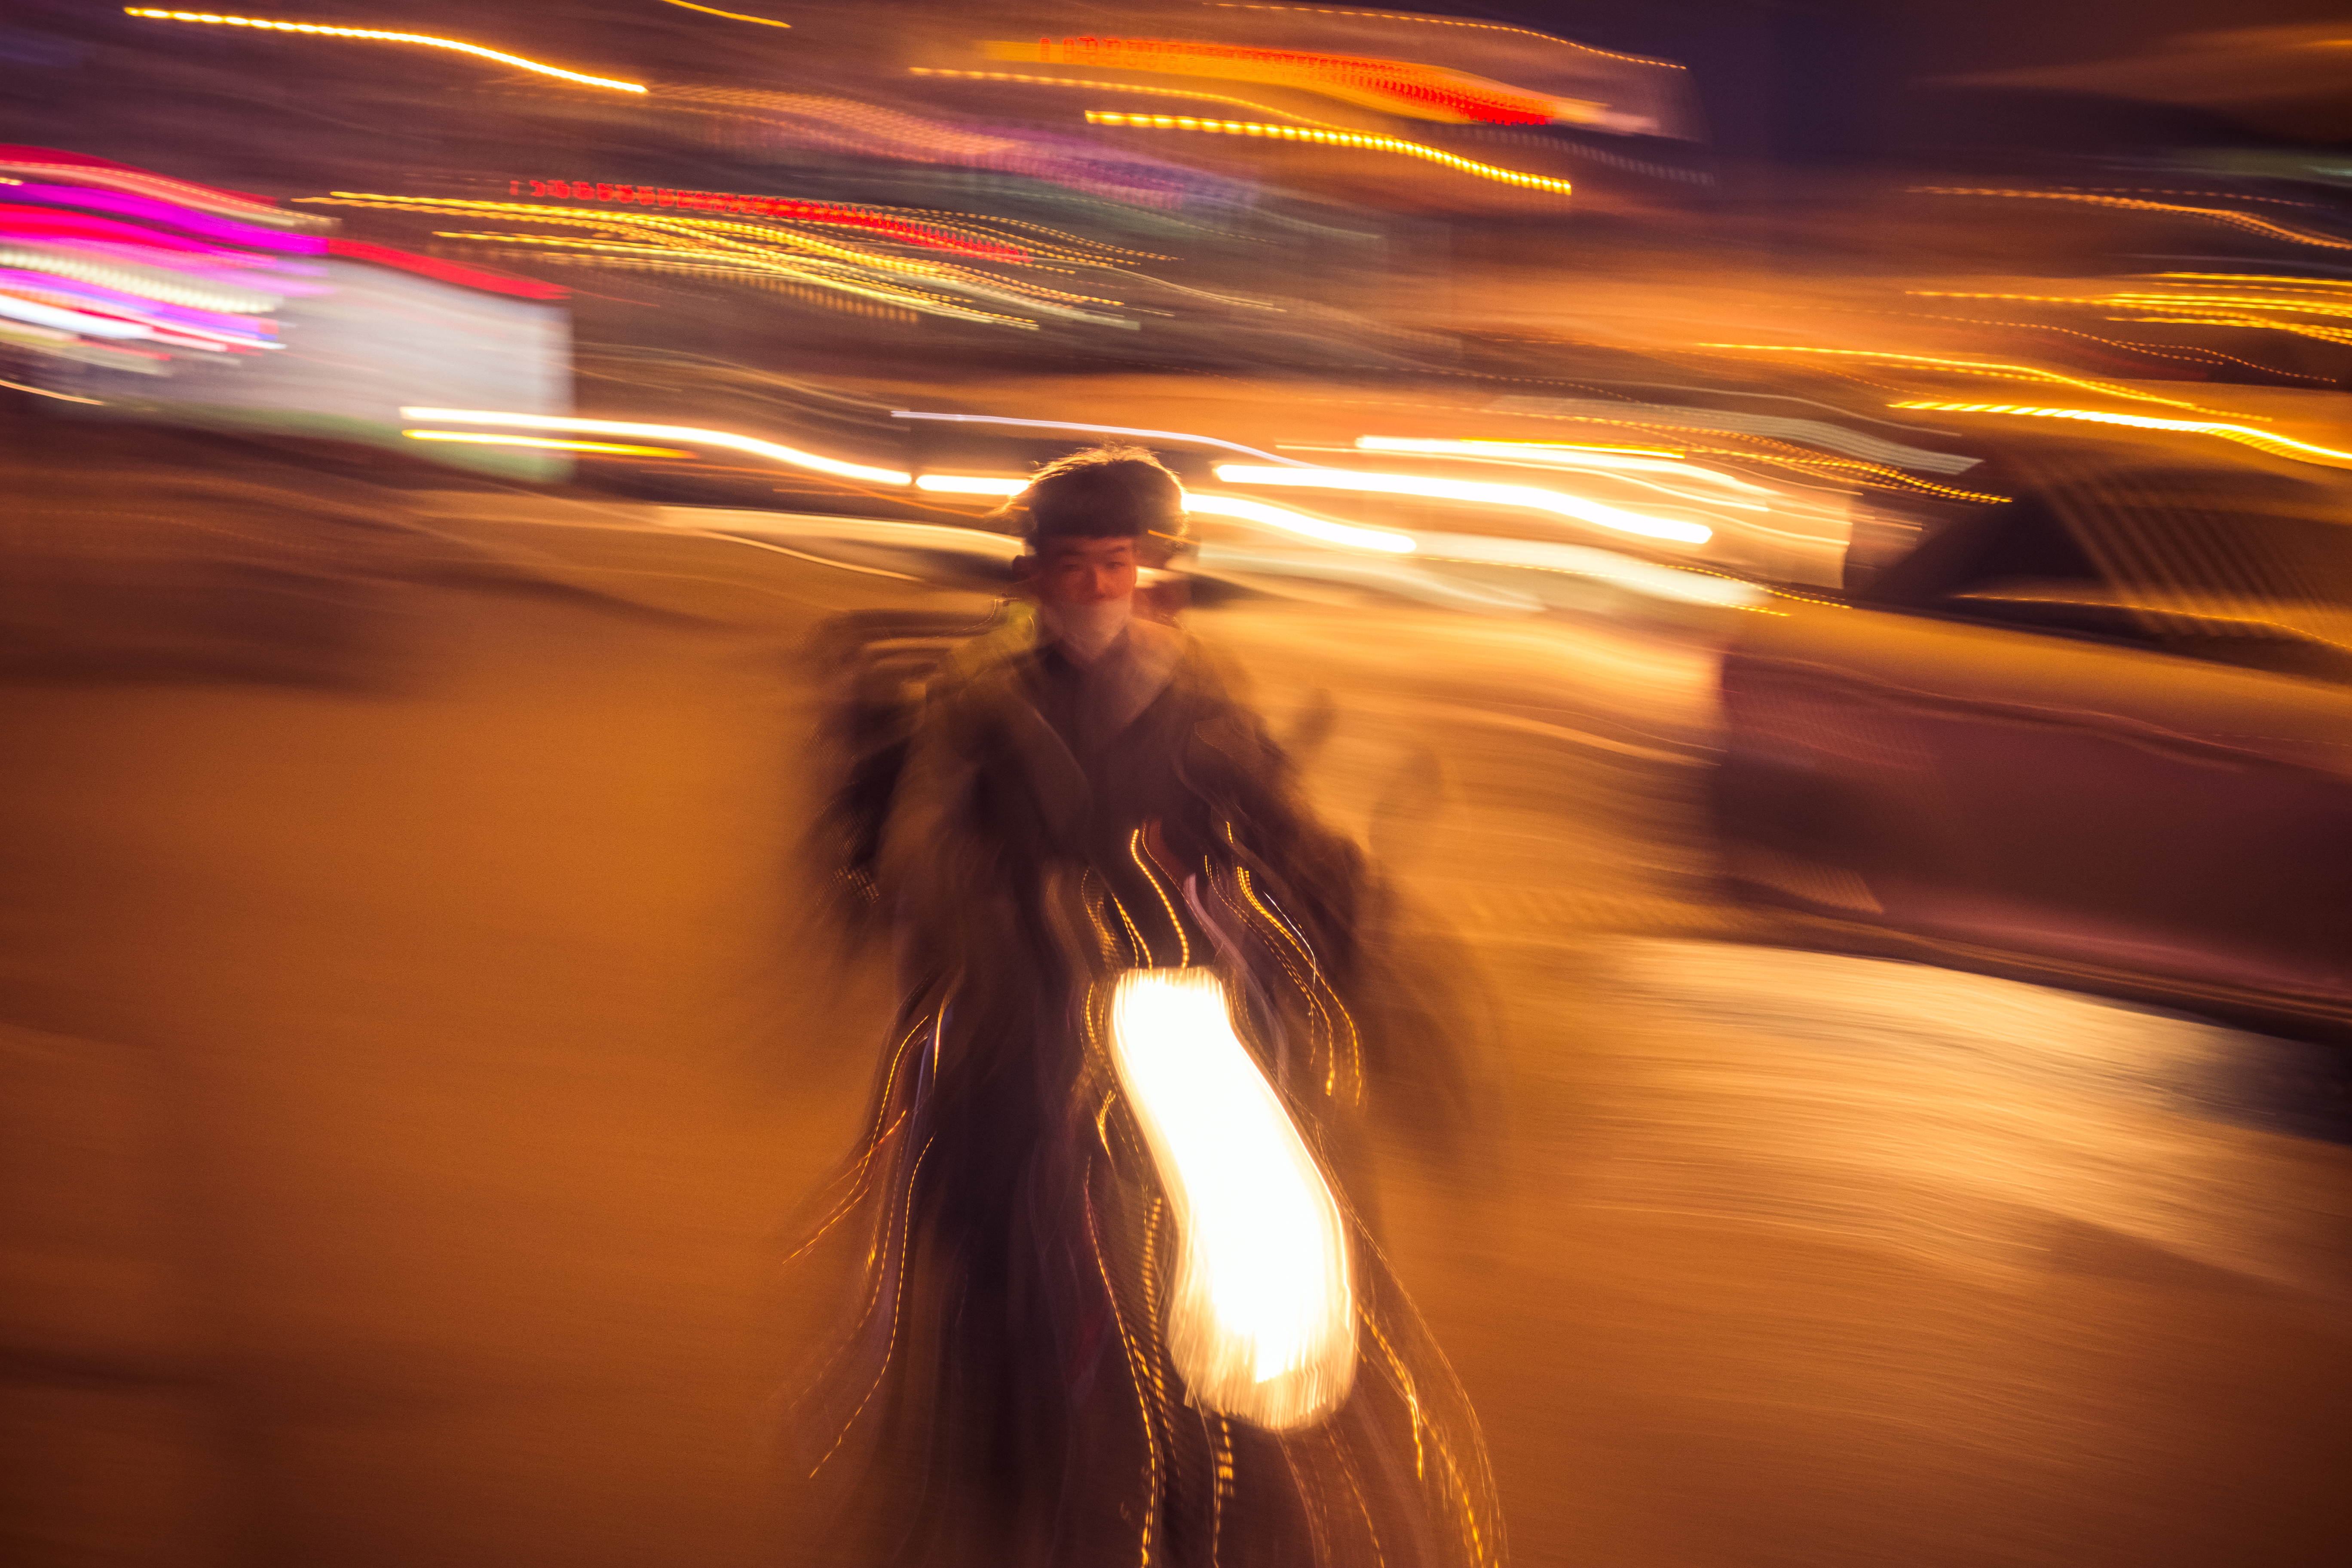
light, blur, sunset, street, night, sunlight, motion, evening, reflection, color, darkness, motorbike, candid, beijing, blurry, sonystreetphotographer